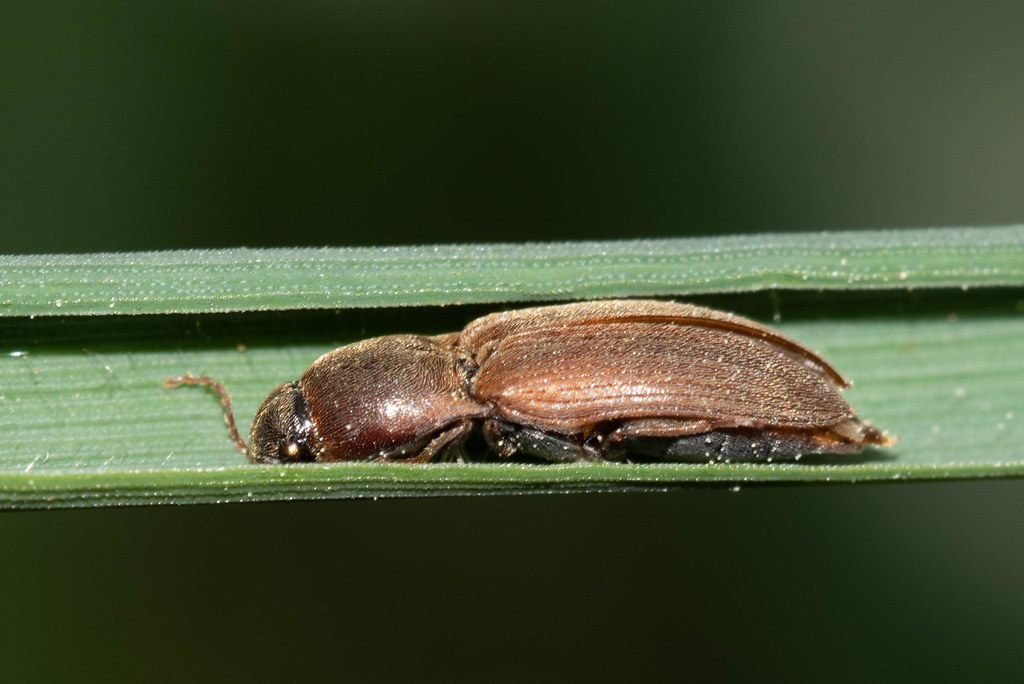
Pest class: clickbeetles_wireworms